Georges Jeanty

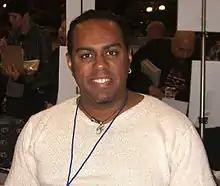
Jeanty at the 2010 New York Comic Con

Georges Jeanty is an American comic book penciler illustrator best known for his work on "The American Way", an eight-issue American comic book limited series produced under DC Comics' Wildstorm imprint, and the "Buffy the Vampire Slayer: Season Eight" comic book series published by Dark Horse Comics, various issues of "Serenity", "X-Men: Gambit", "Astonishing X-Men: Gambit", "", and "The Mandalorian".